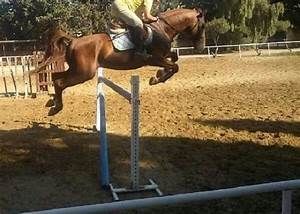
Label: cavallo